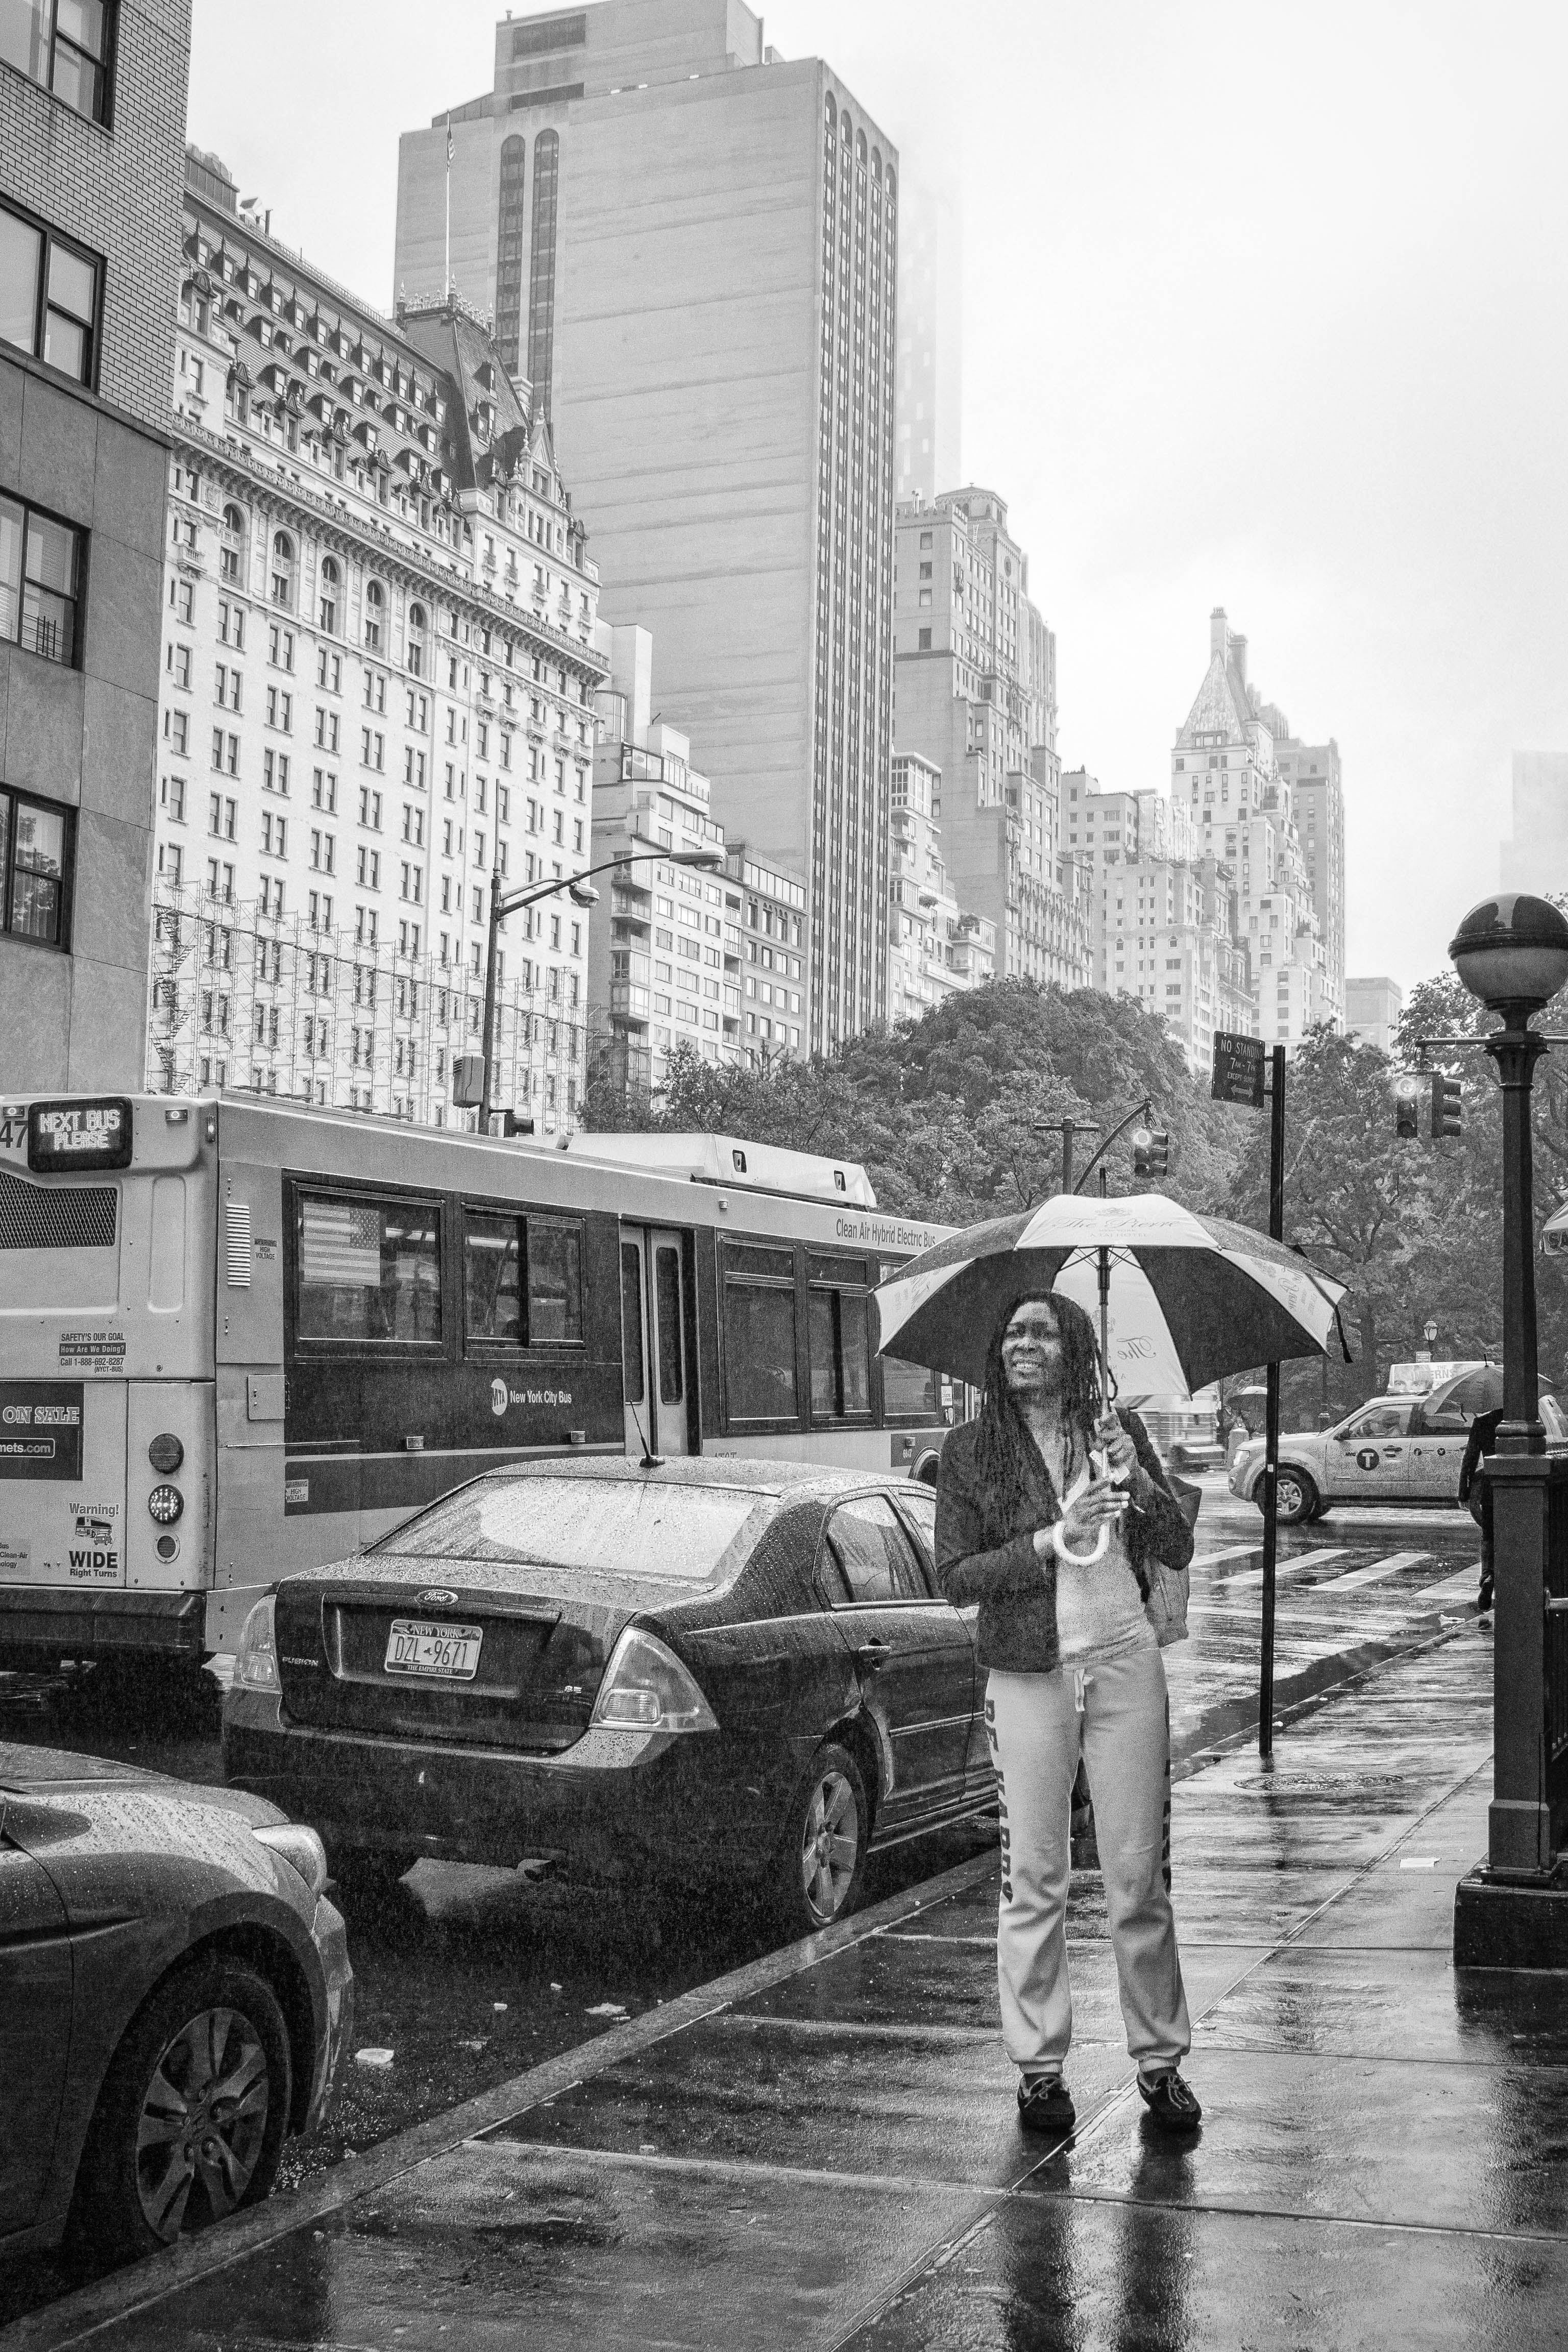
pedestrian, snow, black and white, road, street, rain, city, manhattan, cityscape, vehicle, weather, monochrome, lane, blackandwhite, newyork, infrastructure, ny, rainyday, urban area, monochrome photography, residential area, human settlement